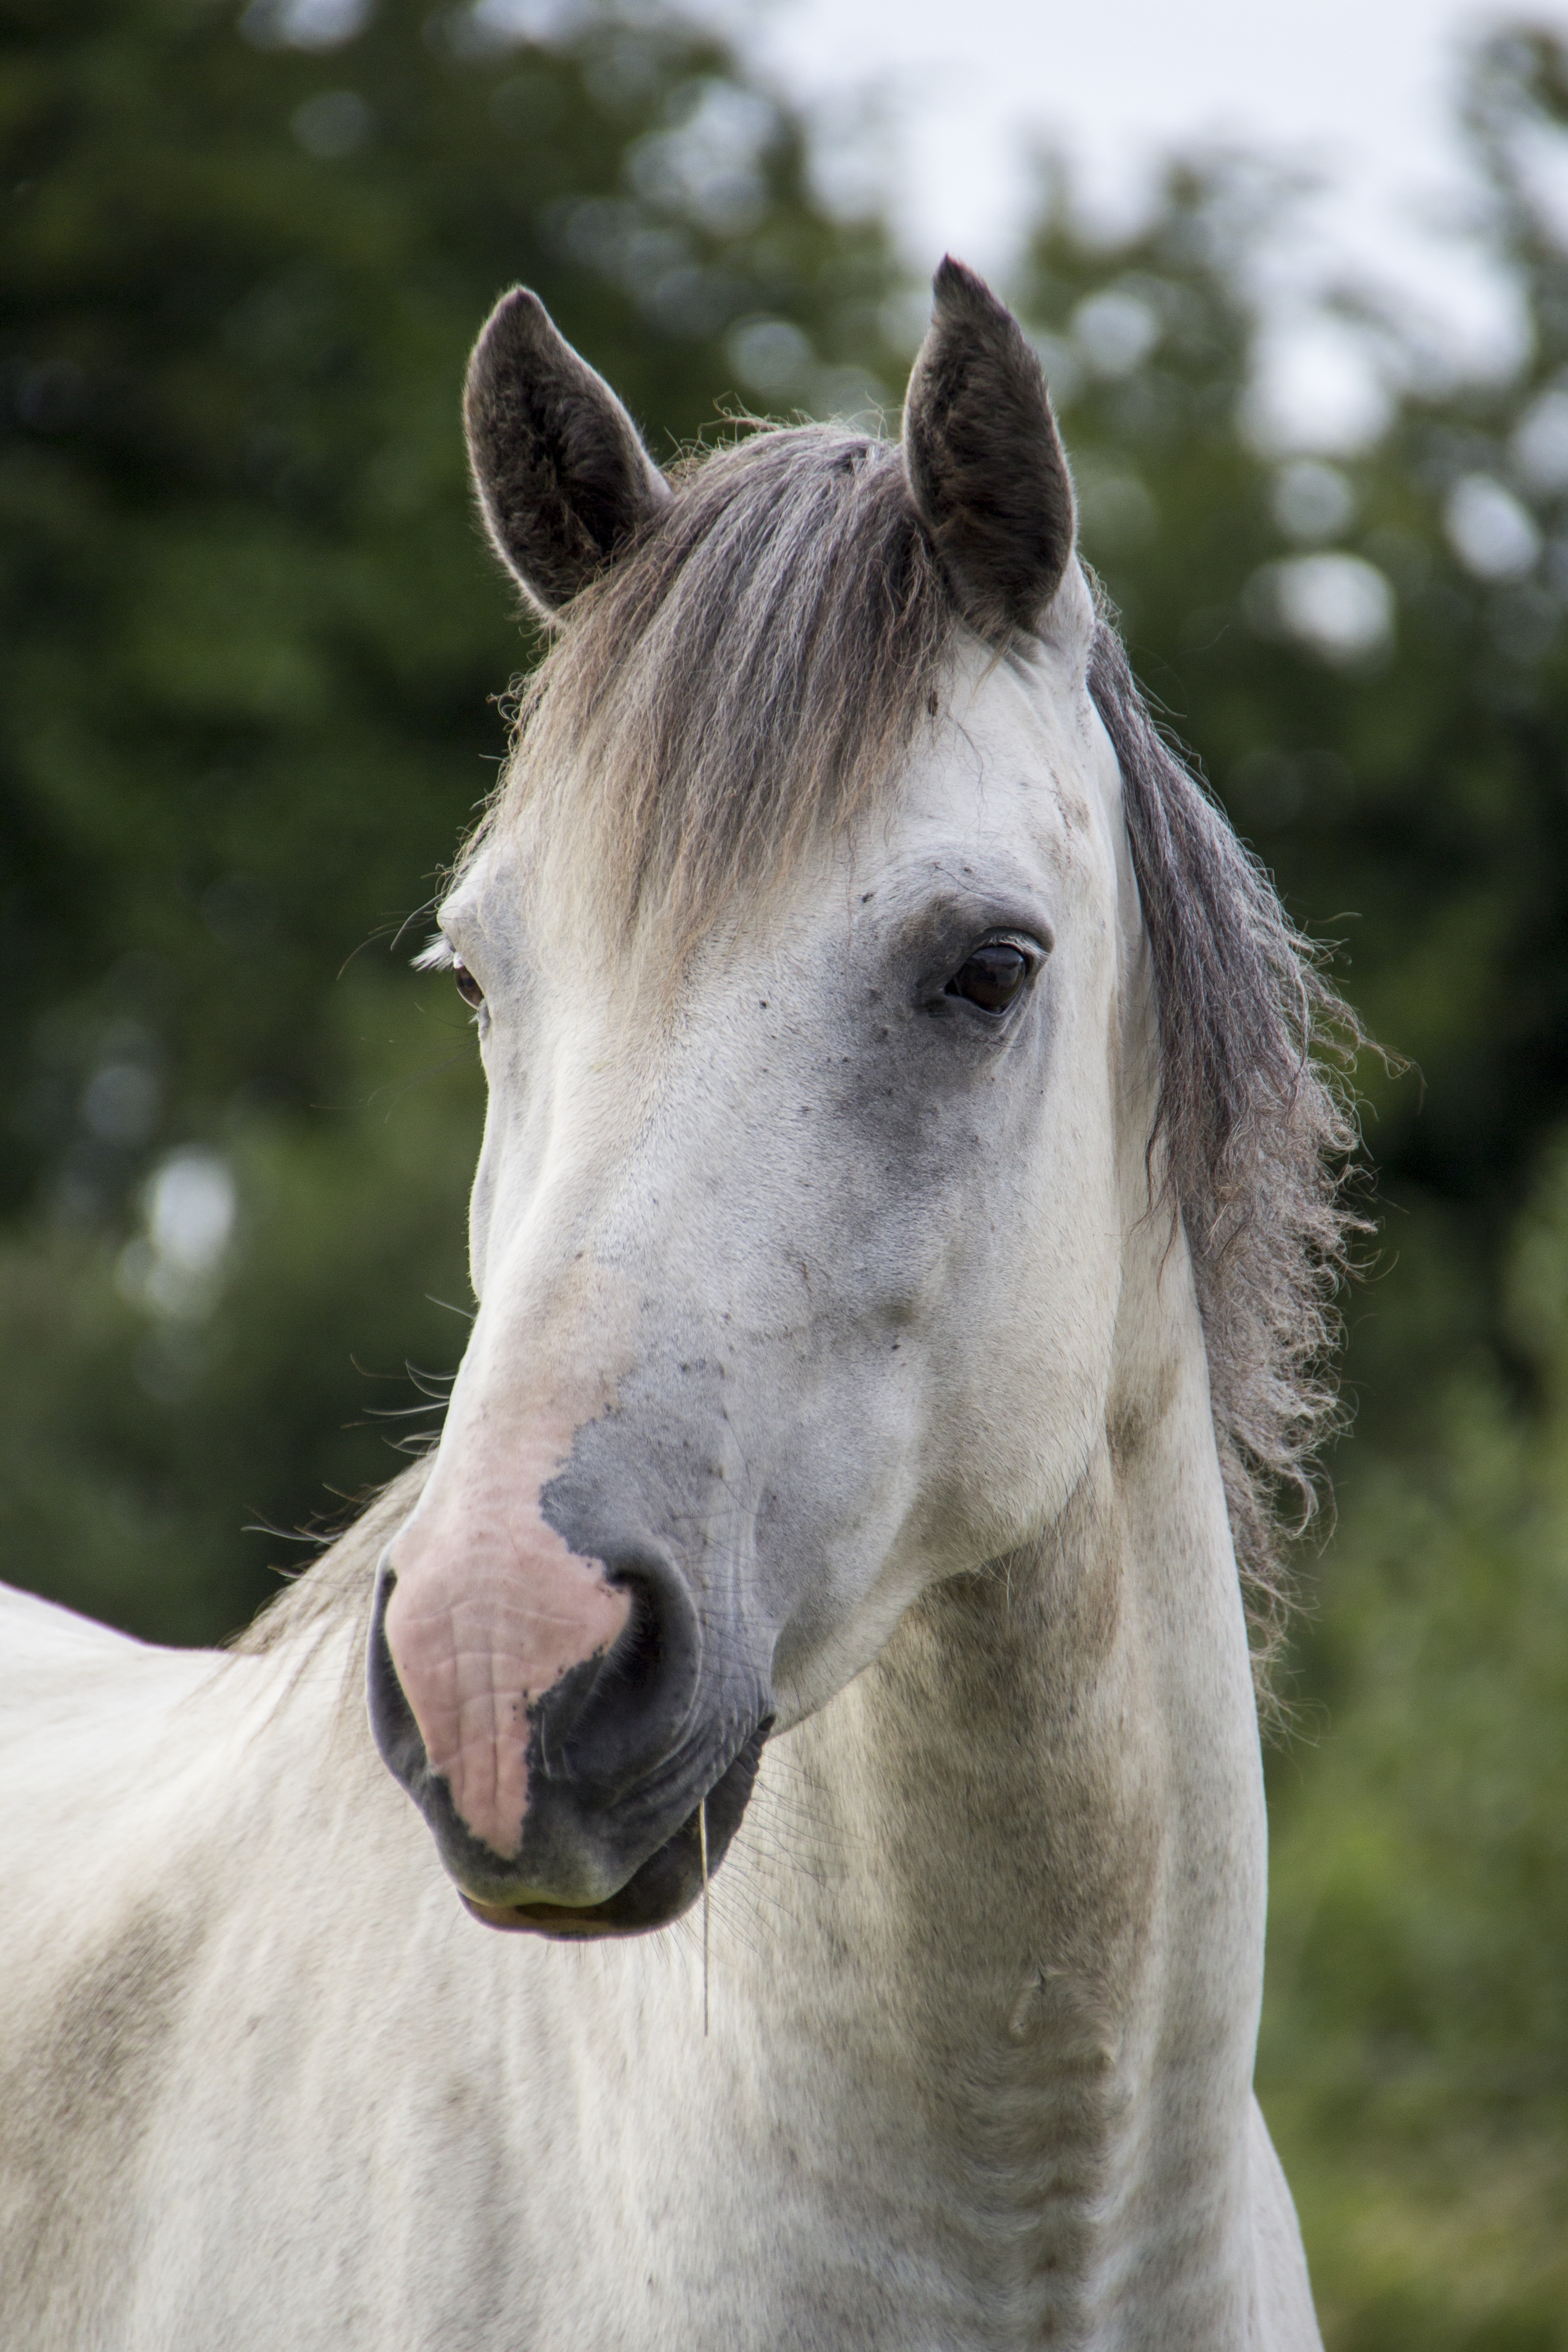
nature, light, sky, white, field, farm, run, animal, summer, wild, rural, portrait, pasture, ranch, horse, brown, mammal, stallion, mane, ride, freedom, black, fauna, equestrian, equine, thoroughbred, outdoors, riding, power, grey, head, vertebrate, mare, domestic, foal, nobody, colt, purebred, gallop, white horse, irish horse, horse like mammal, mustang horse